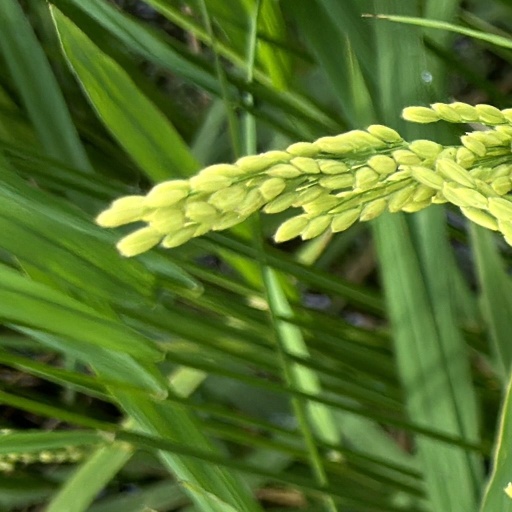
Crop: rice